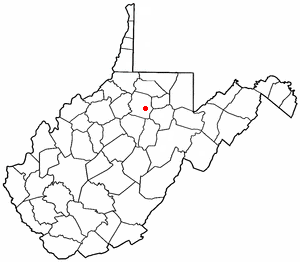
Stonewood est une ville américaine située dans le comté de Harrison en Virginie-Occidentale.